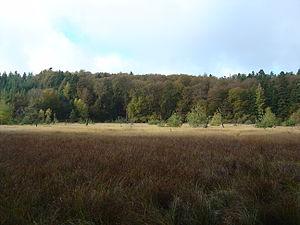
Tourbière du Mont Bar
En France, les réserves naturelles sont des aires protégées, terrestres ou du Domaine public maritime bénéficiant d'une réglementation permettant leur protection et une éventuelle gestion restauratoire. Elles sont complétées par les réserves biologiques forestières.
La Réserve naturelle régionale du cratère du Mont-Bar est une ancienne réserve naturelle régionale française de la région Auvergne, maintenant Auvergne-Rhône-Alpes. Elle a été créée en 1990, sur le territoire de la commune de Allègre, dans le département de la Haute-Loire. Elle occupait une superficie de 4,3 hectares et protègeait un site d'une grande richesse en matière de biodiversité.